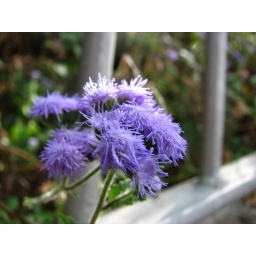
A purple flower near the fence